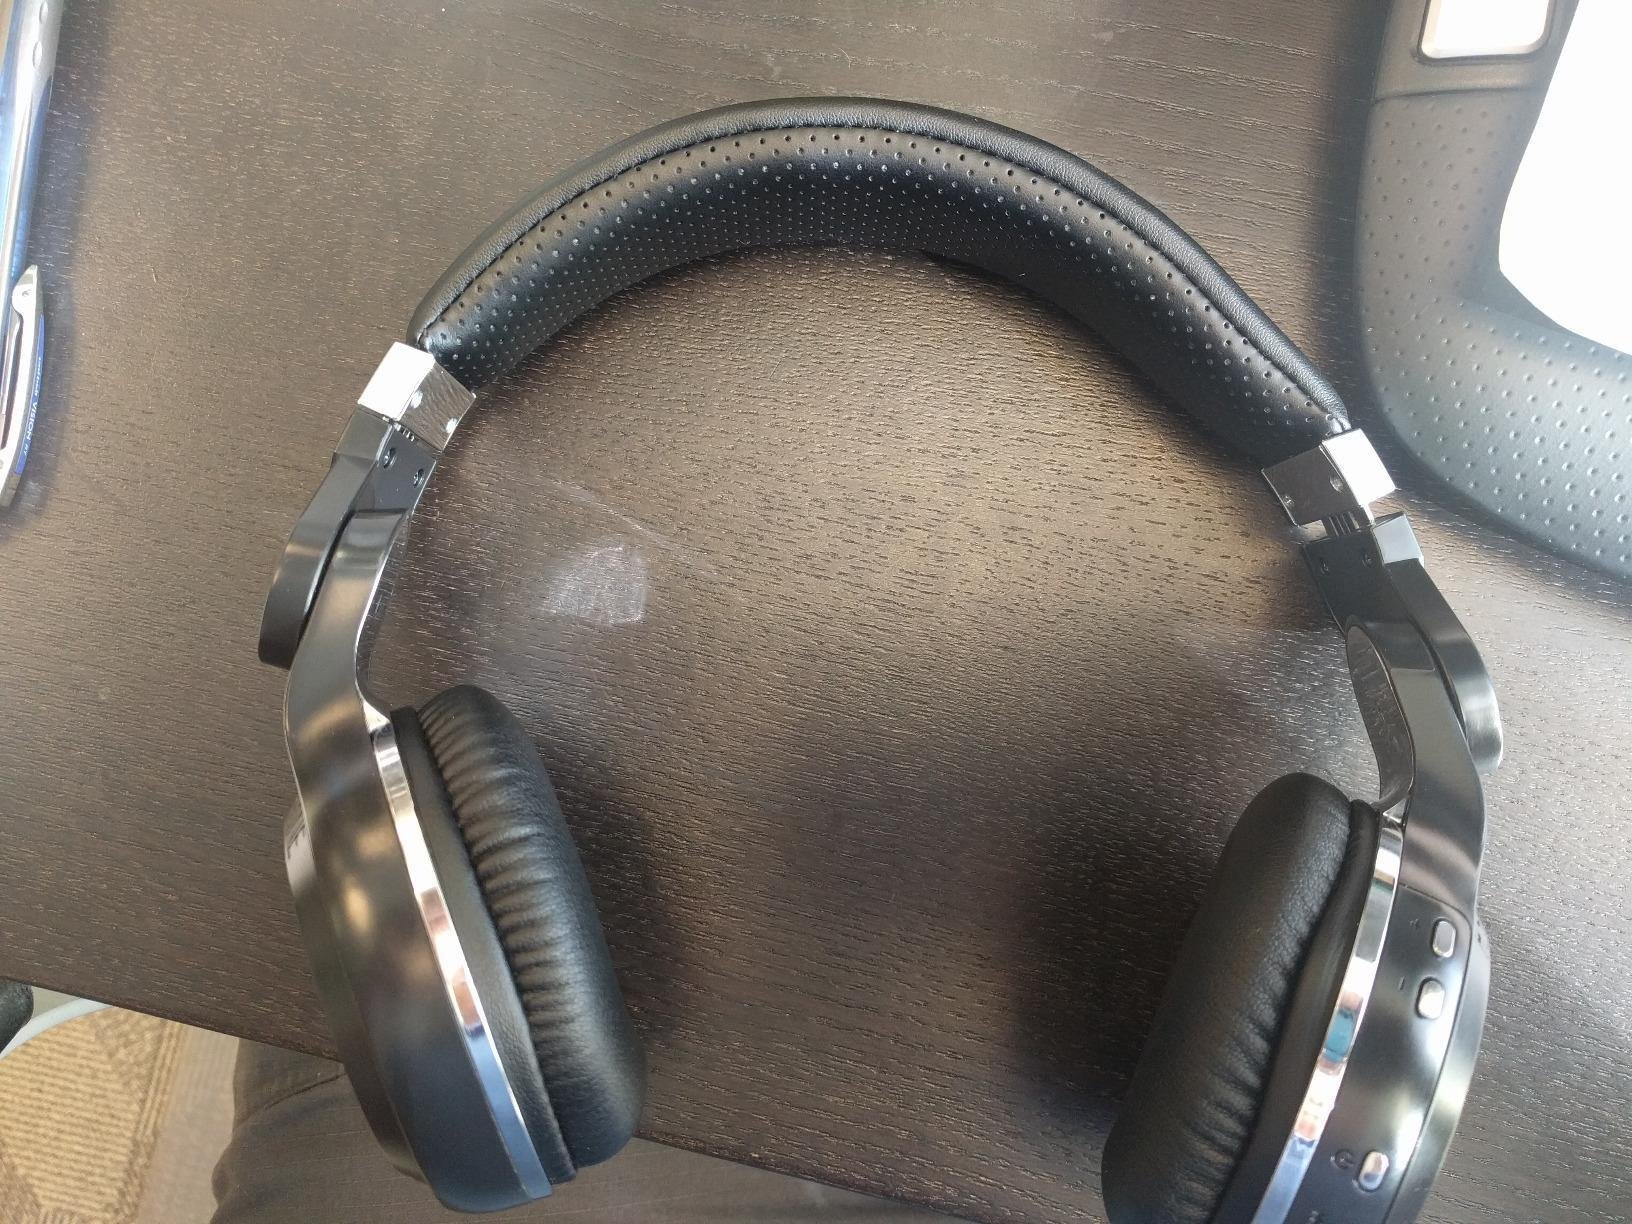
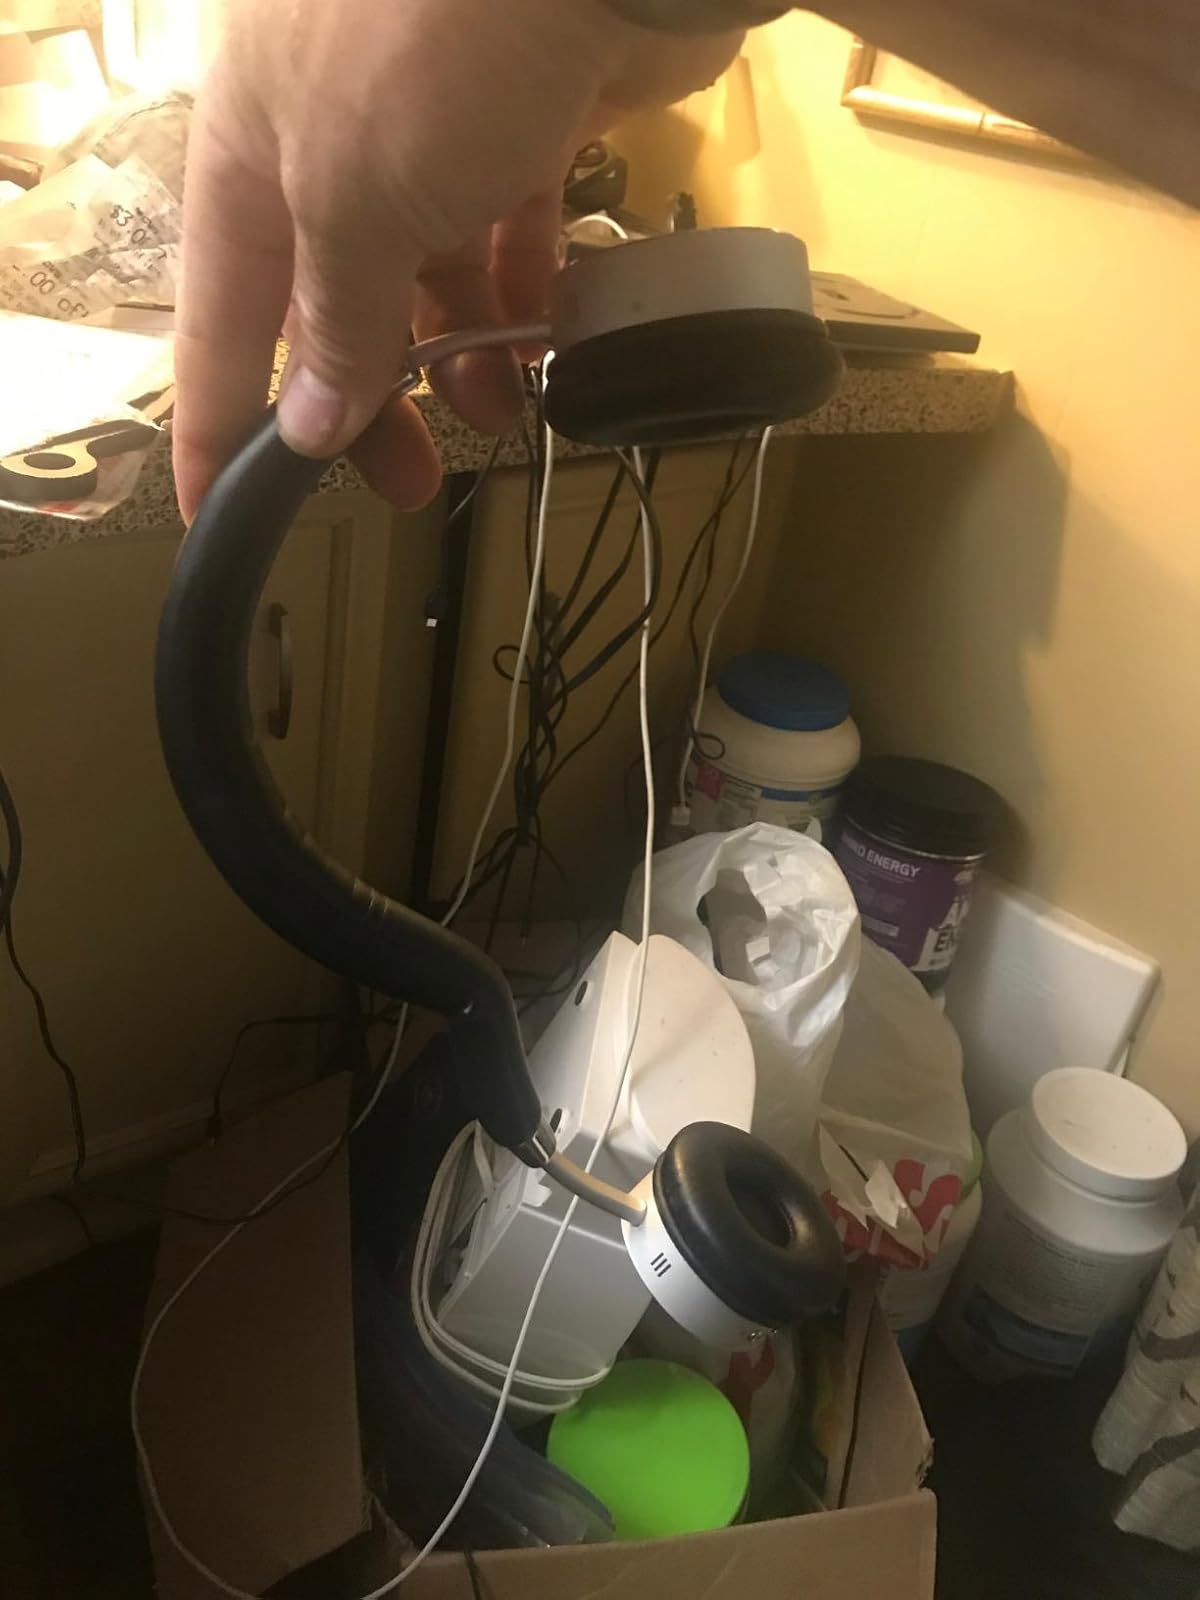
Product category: headphones
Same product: no